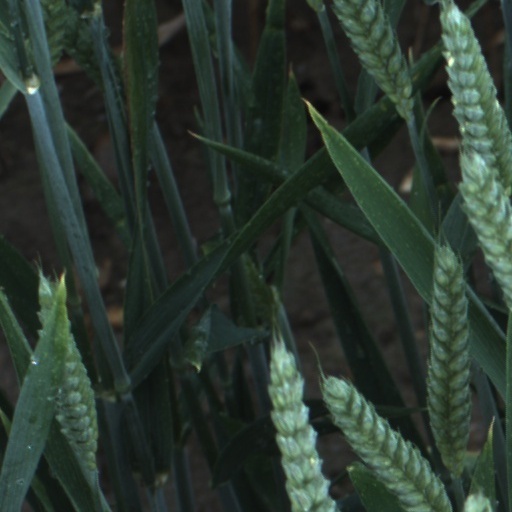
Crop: wheat